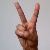
The image shows a hand gesture representing the letter 'V' in Indian Sign Language.